National Taiwan Normal University

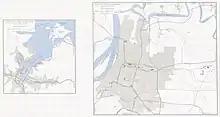
Map including National Taiwan Normal University (labeled as 'College' on HO-P’ING-TUNG-LU ) (1950s)

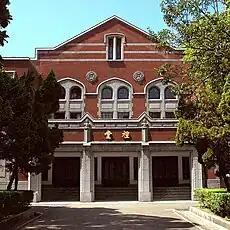
NTNU Lecture Hall

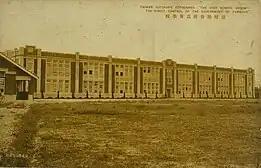
Old Photos of Taihoku High School Buildings

National Taiwan Normal University opened its doors in the early 20th century during Japanese rule in Taiwan. Taiwan's Japanese governors established the school as Taiwan Provincial College. Soon after they gave it the name Taihoku College ("Taihoku" is "Taipei" in Japanese). The school's purpose was to nurture a native educated class qualified to assist the government in matters of administration. Many buildings on the university's main campus date from the Japanese colonial period, including the Administration Building, the Lecture Hall, Wenhui Hall and Puzi Hall. Japanese architects incorporated features of the Neo-Classical, Gothic and Gothic Revival styles often encountered on European university campuses. A room in the Lecture Hall housed the traditional Japanese document that authorizes and formalizes campus construction.